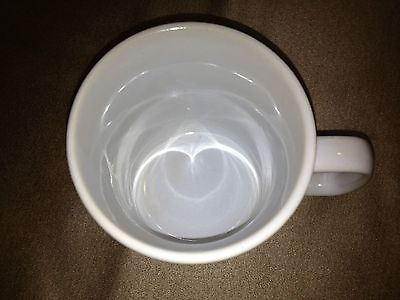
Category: mug